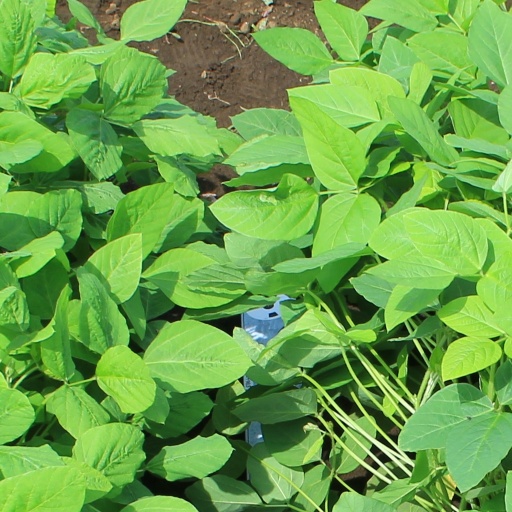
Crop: soybean